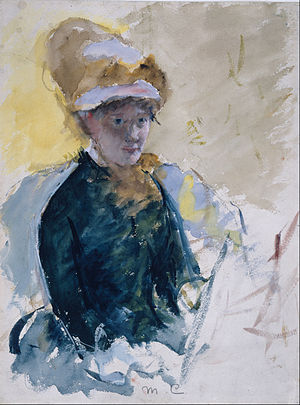
Mary Cassatt / Forholdet til Degas
Selvportræt, cirka 1880, gouache og vandfarve over blyant på papir, National Portrait Gallery, Washington DC
Mary Stevenson Cassatt var en amerikansk maler og grafiker, der levede det meste af sit voksenliv i Frankrig. Her var hun ven med Edgar Degas, og hun udstillede sammen med impressionisterne. Nogle af hendes centrale motiver var kvinder i private eller sociale sammenhænge, heriblandt især af det nære forhold mellem mor og barn.